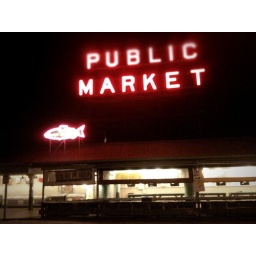
I took this on a bike ride home at around 3 am.